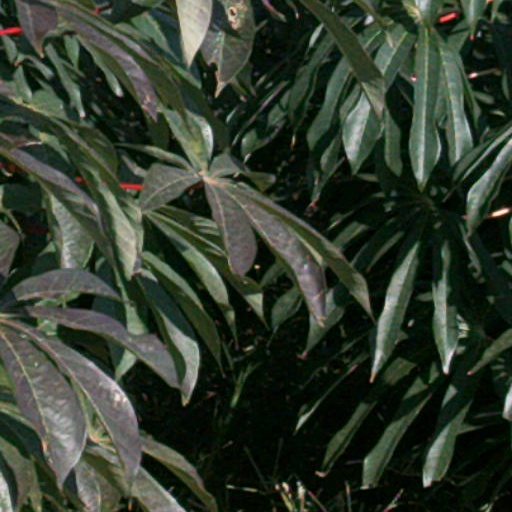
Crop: cassava